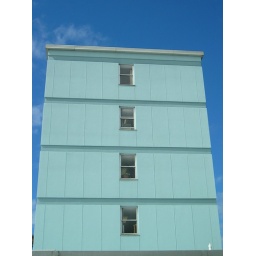
This blue building against the blue sky caught my eye on a recent walk.